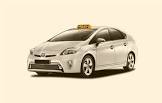
Vehicle type: Cars